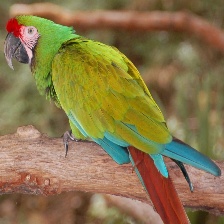
Species: MILITARY MACAW
Scientific name: ARA MILITARIS
ImageNet parent category: macaw